Gabriel of Our Lady of Sorrows

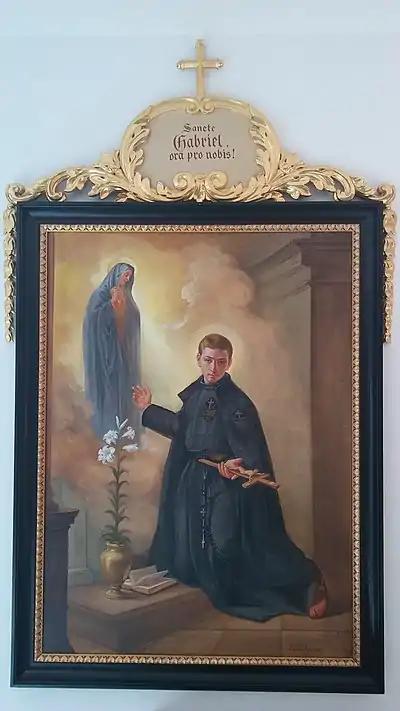

Accompanied by his brother Aloysius, a Dominican friar, Possenti set out for the novitiate of the Passionists at Morrovalle. During their journey they visited several relatives who had been enlisted by Sante to encourage Possenti to return to Spoleto, but this was to no avail. He arrived at the novitiate on 19 September 1856.